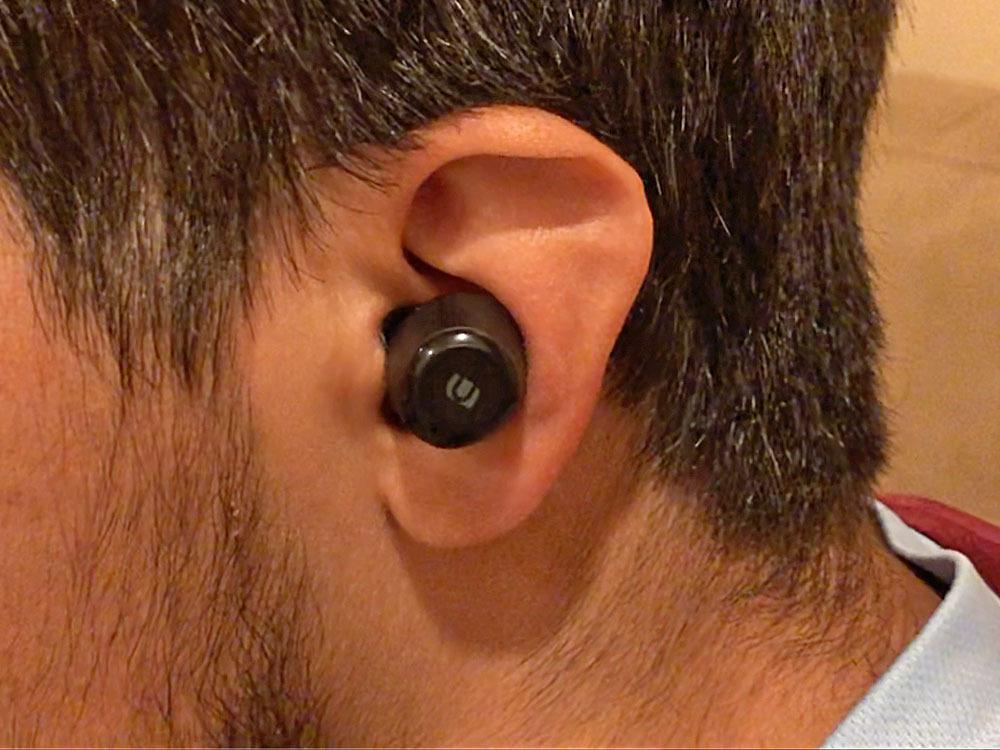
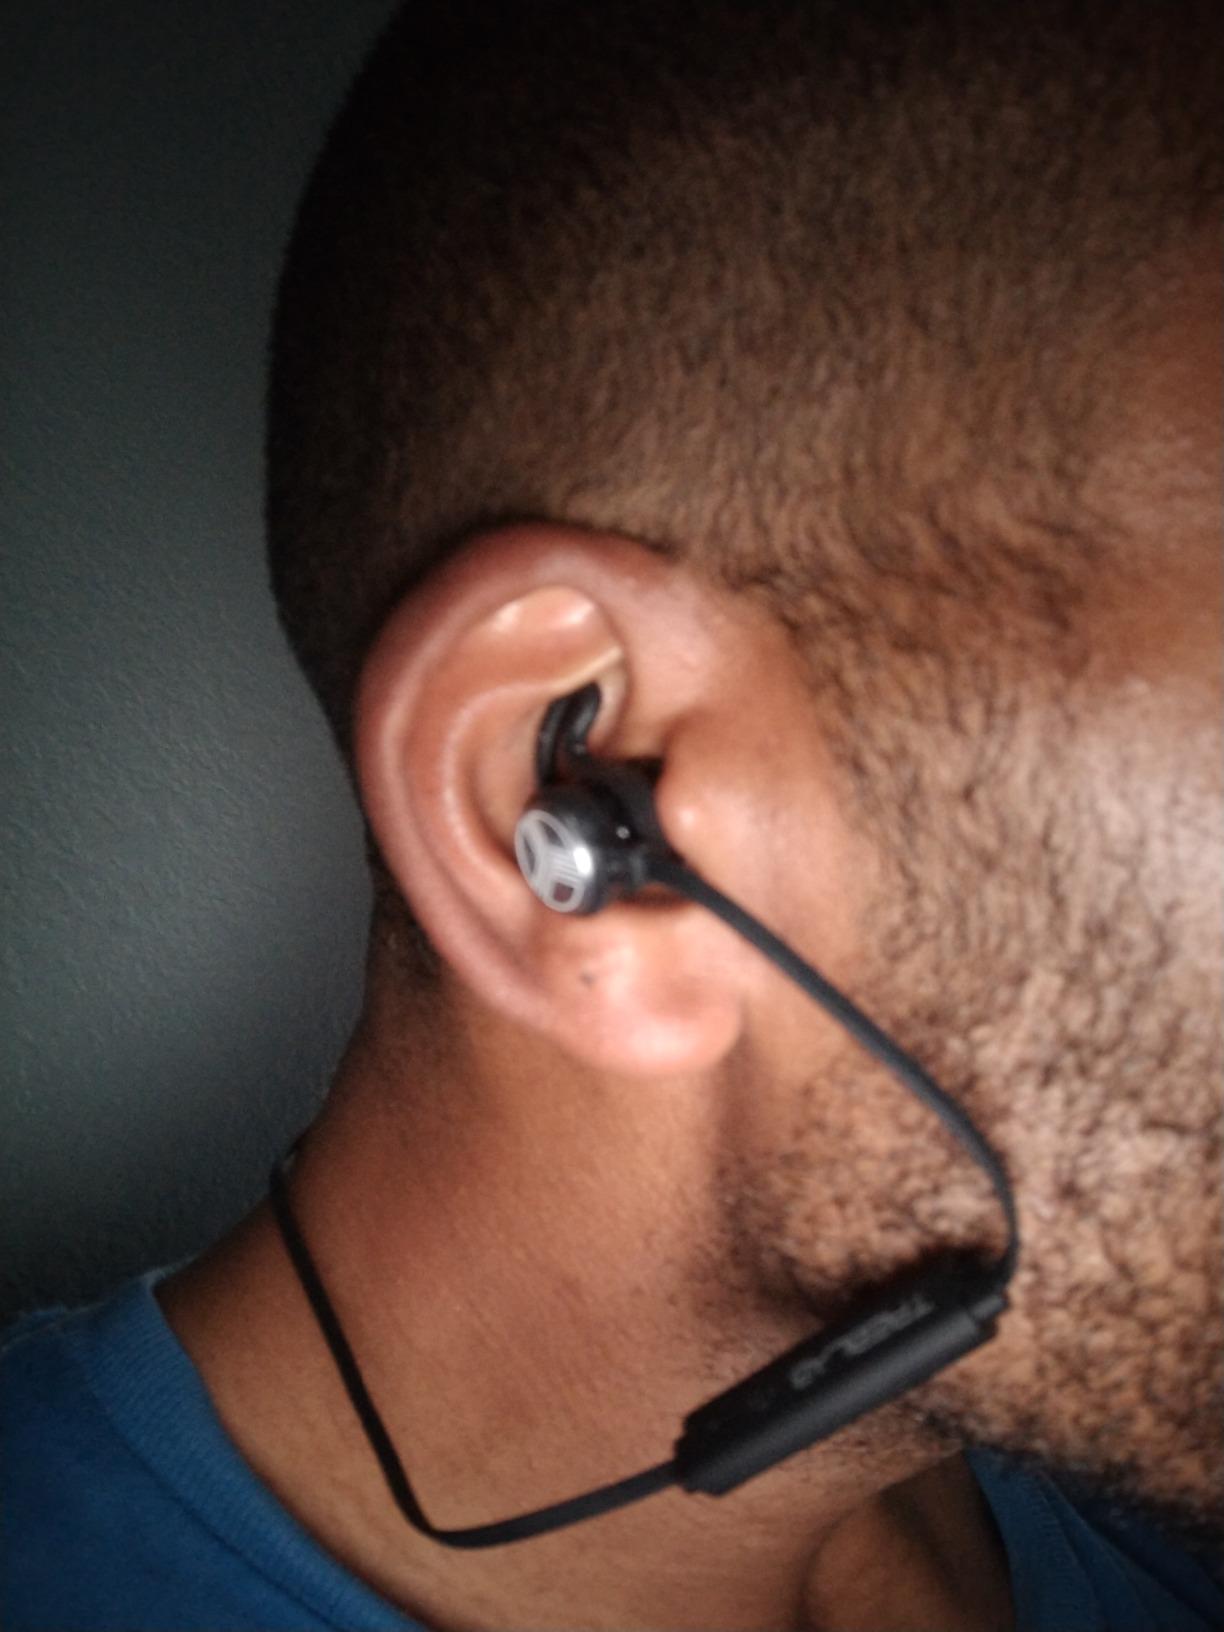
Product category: earbuds
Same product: no